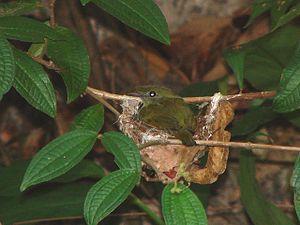
La liste des 100 espèces les plus menacées est un recensement des animaux, des plantes et des champignons les plus menacés dans le monde. Elle est le résultat d'une collaboration entre plus de 8 000 scientifiques de la Commission de la sauvegarde des espèces de l'Union internationale pour la conservation de la nature, ainsi que de la Zoological Society of London. Le rapport a été publié par cette dernière en 2012 sous le titre : Priceless or Worthless ?